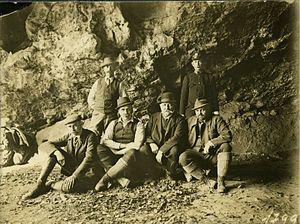
Imre Gábor Bekey, né en 1872 et mort le 17 avril 1936 à Budapest, est un photographe et spéléologue hongrois.